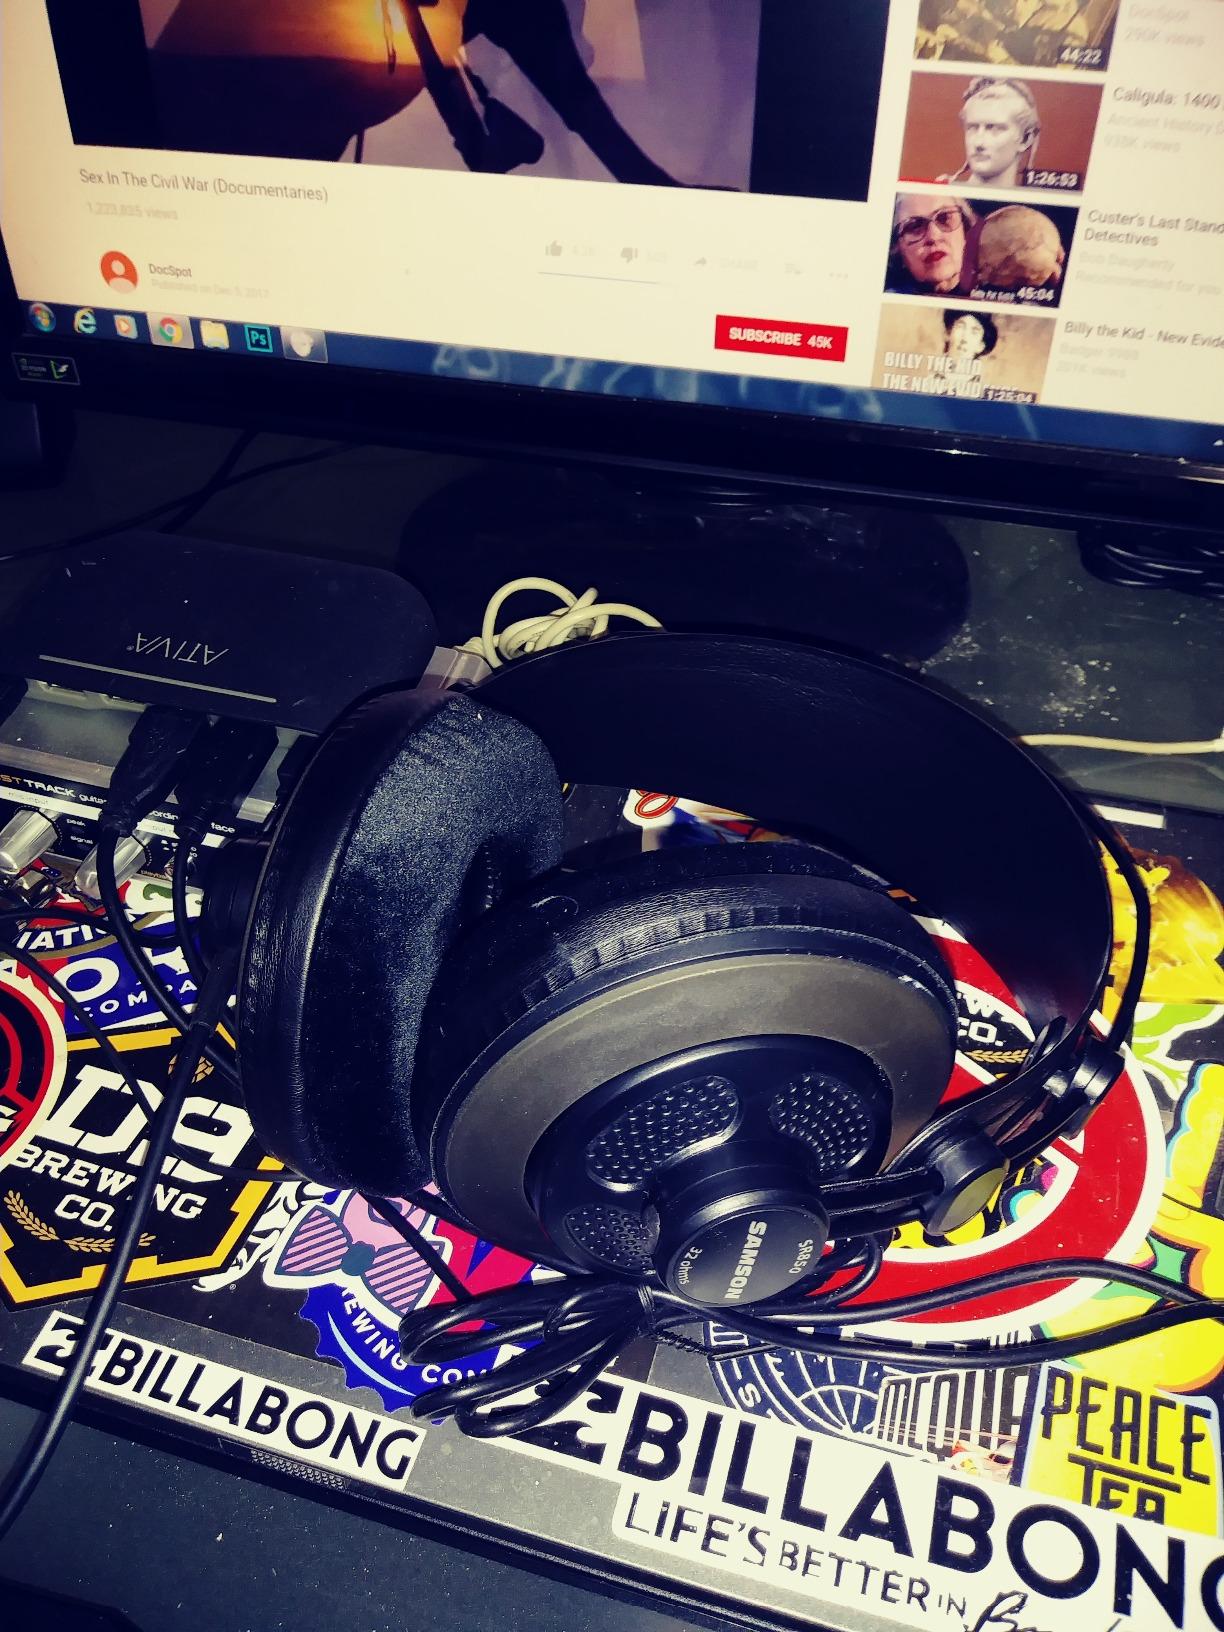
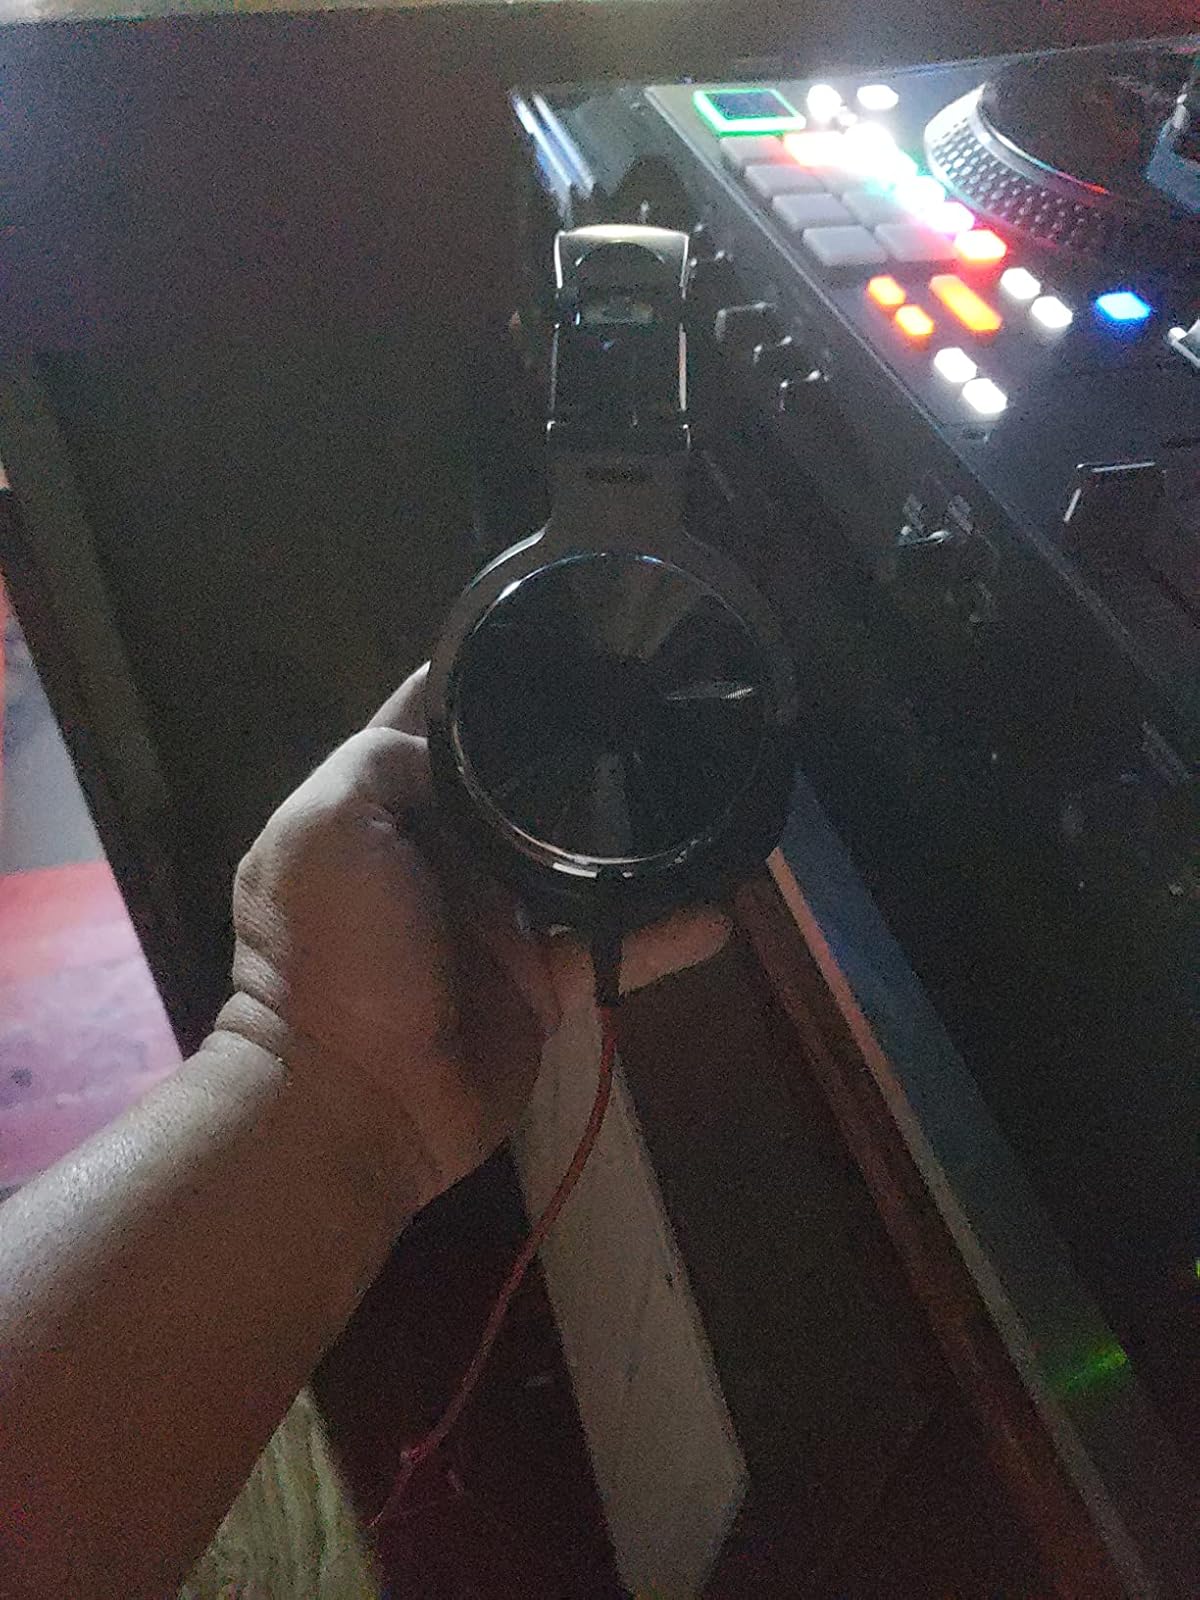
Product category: headphones
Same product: no